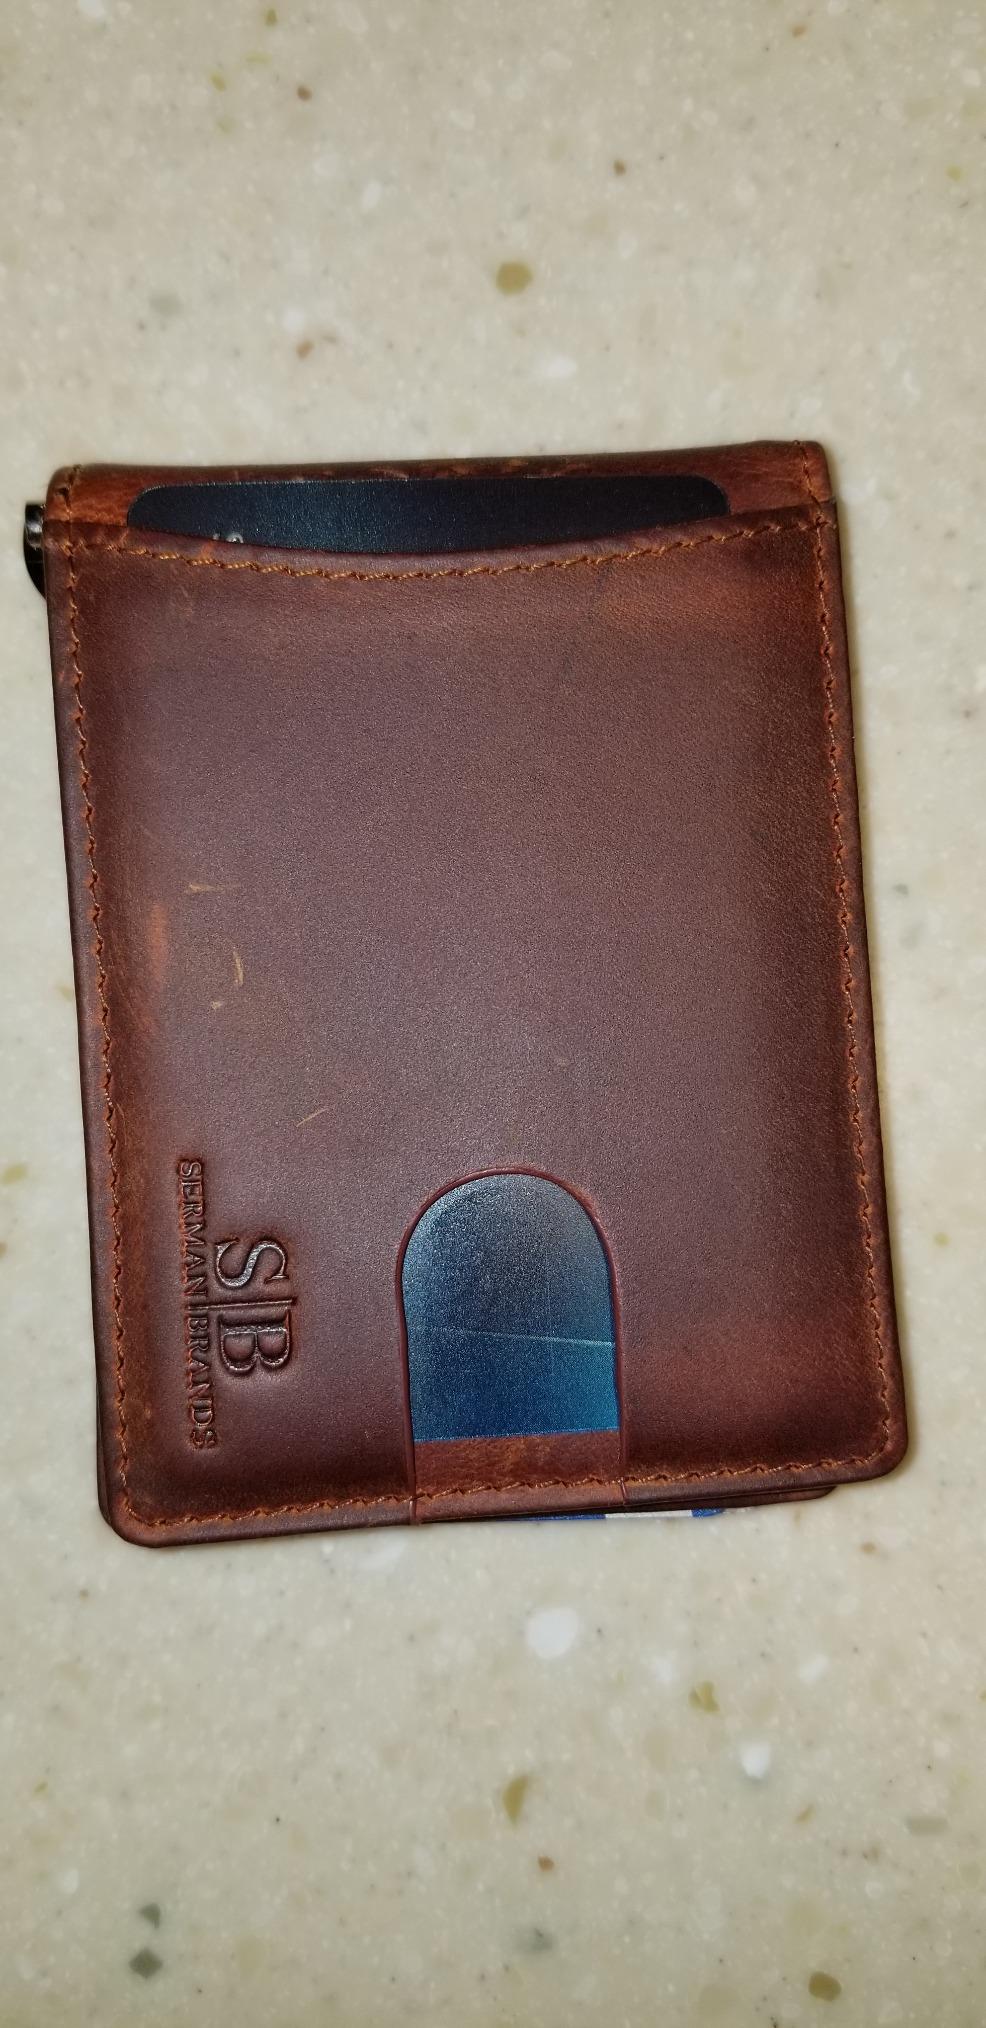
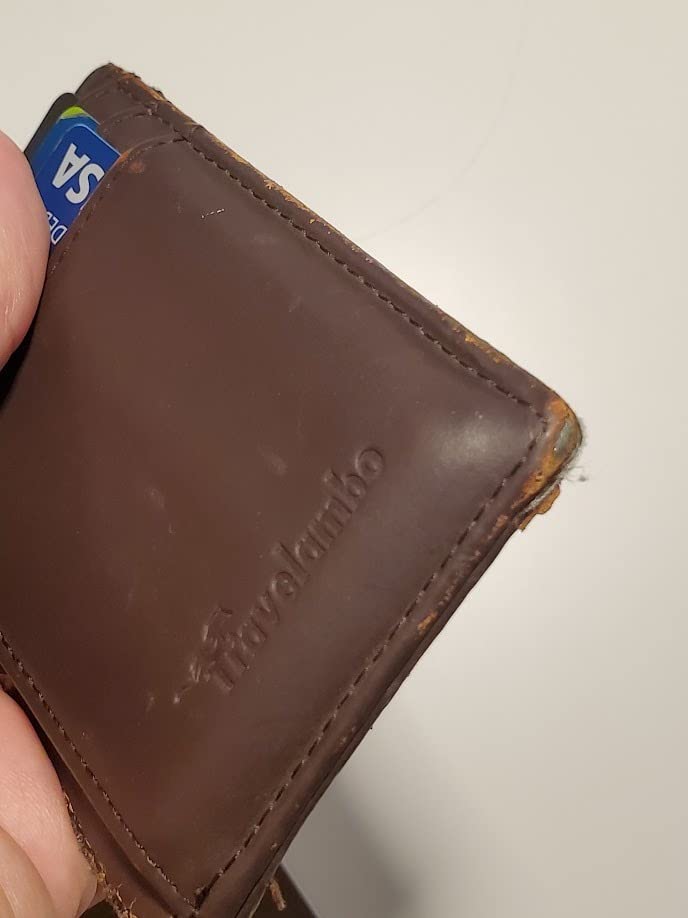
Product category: accessories_wallet
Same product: no